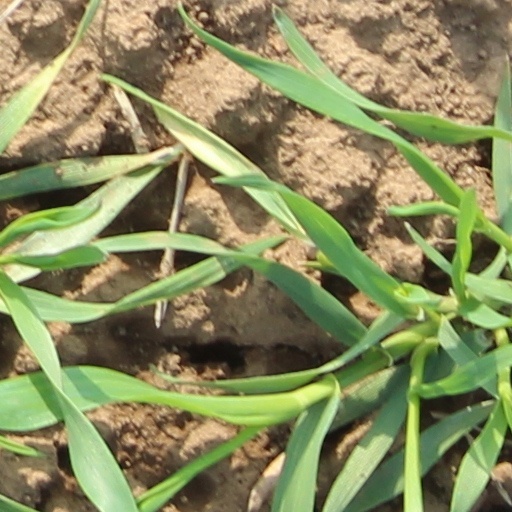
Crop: wheat